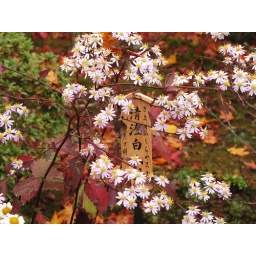
the little white kiyosumi shirayamagiku in the red world